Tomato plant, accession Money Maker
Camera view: horizontal (90 deg, fisheye); turntable rotation: 90 degrees
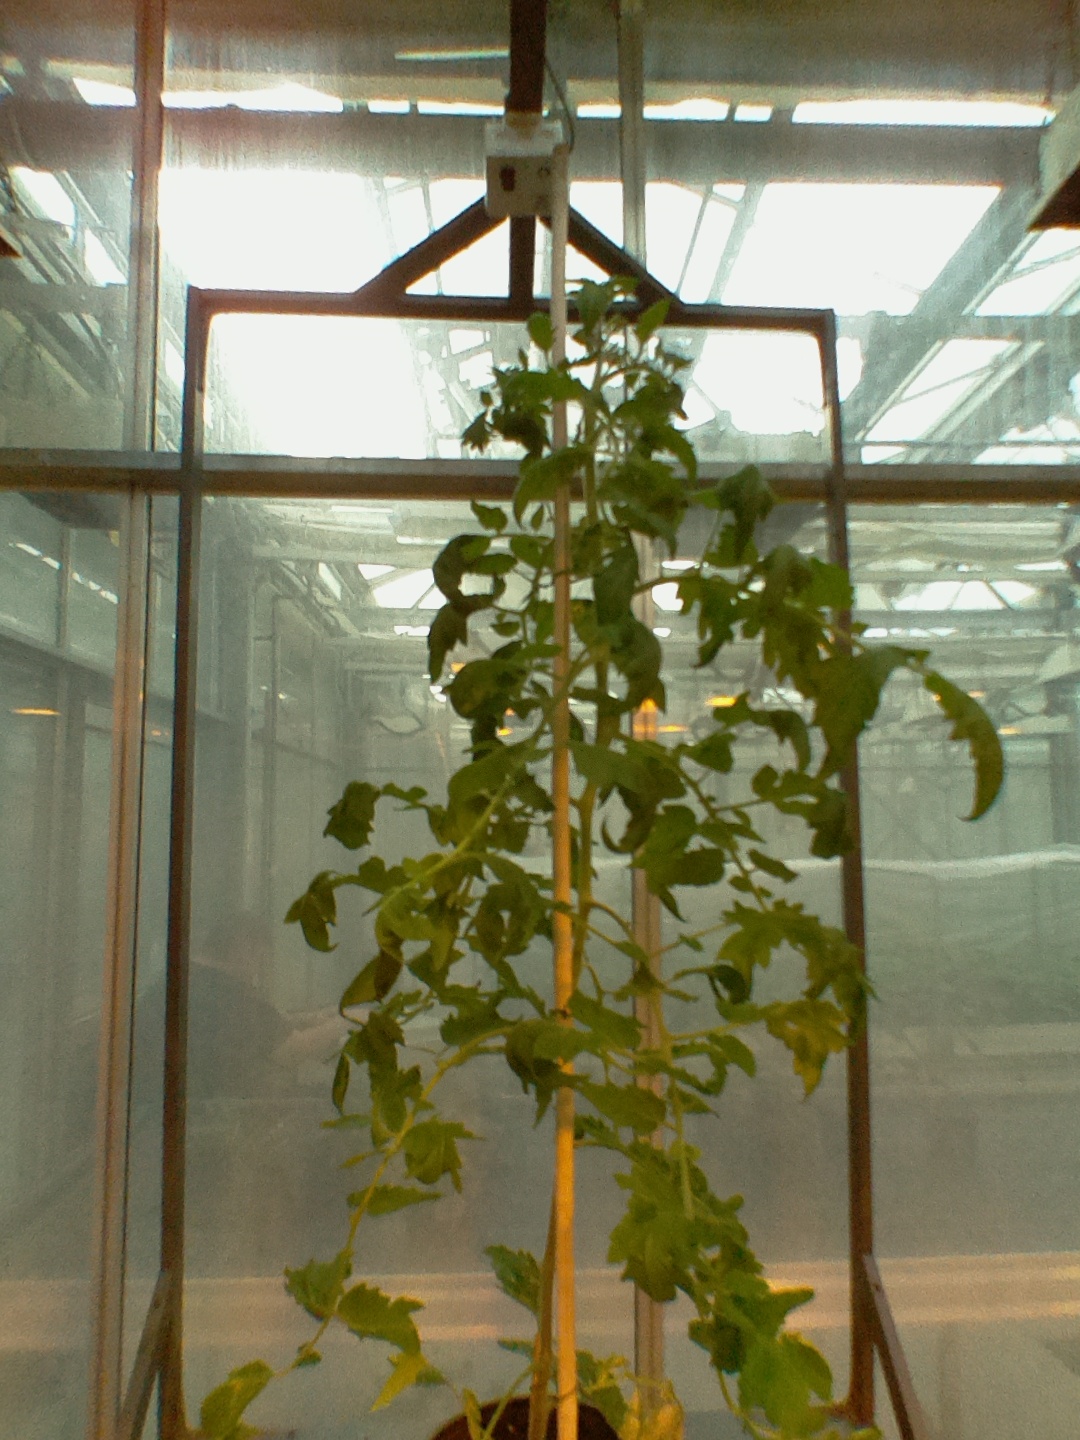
BBCH growth stage 63: 30%-40% of flowers open